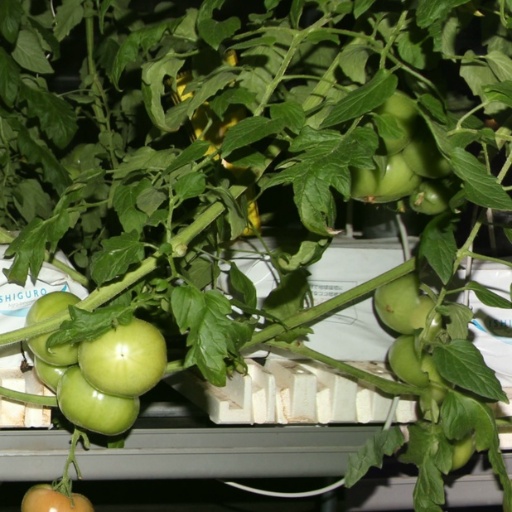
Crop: tomato